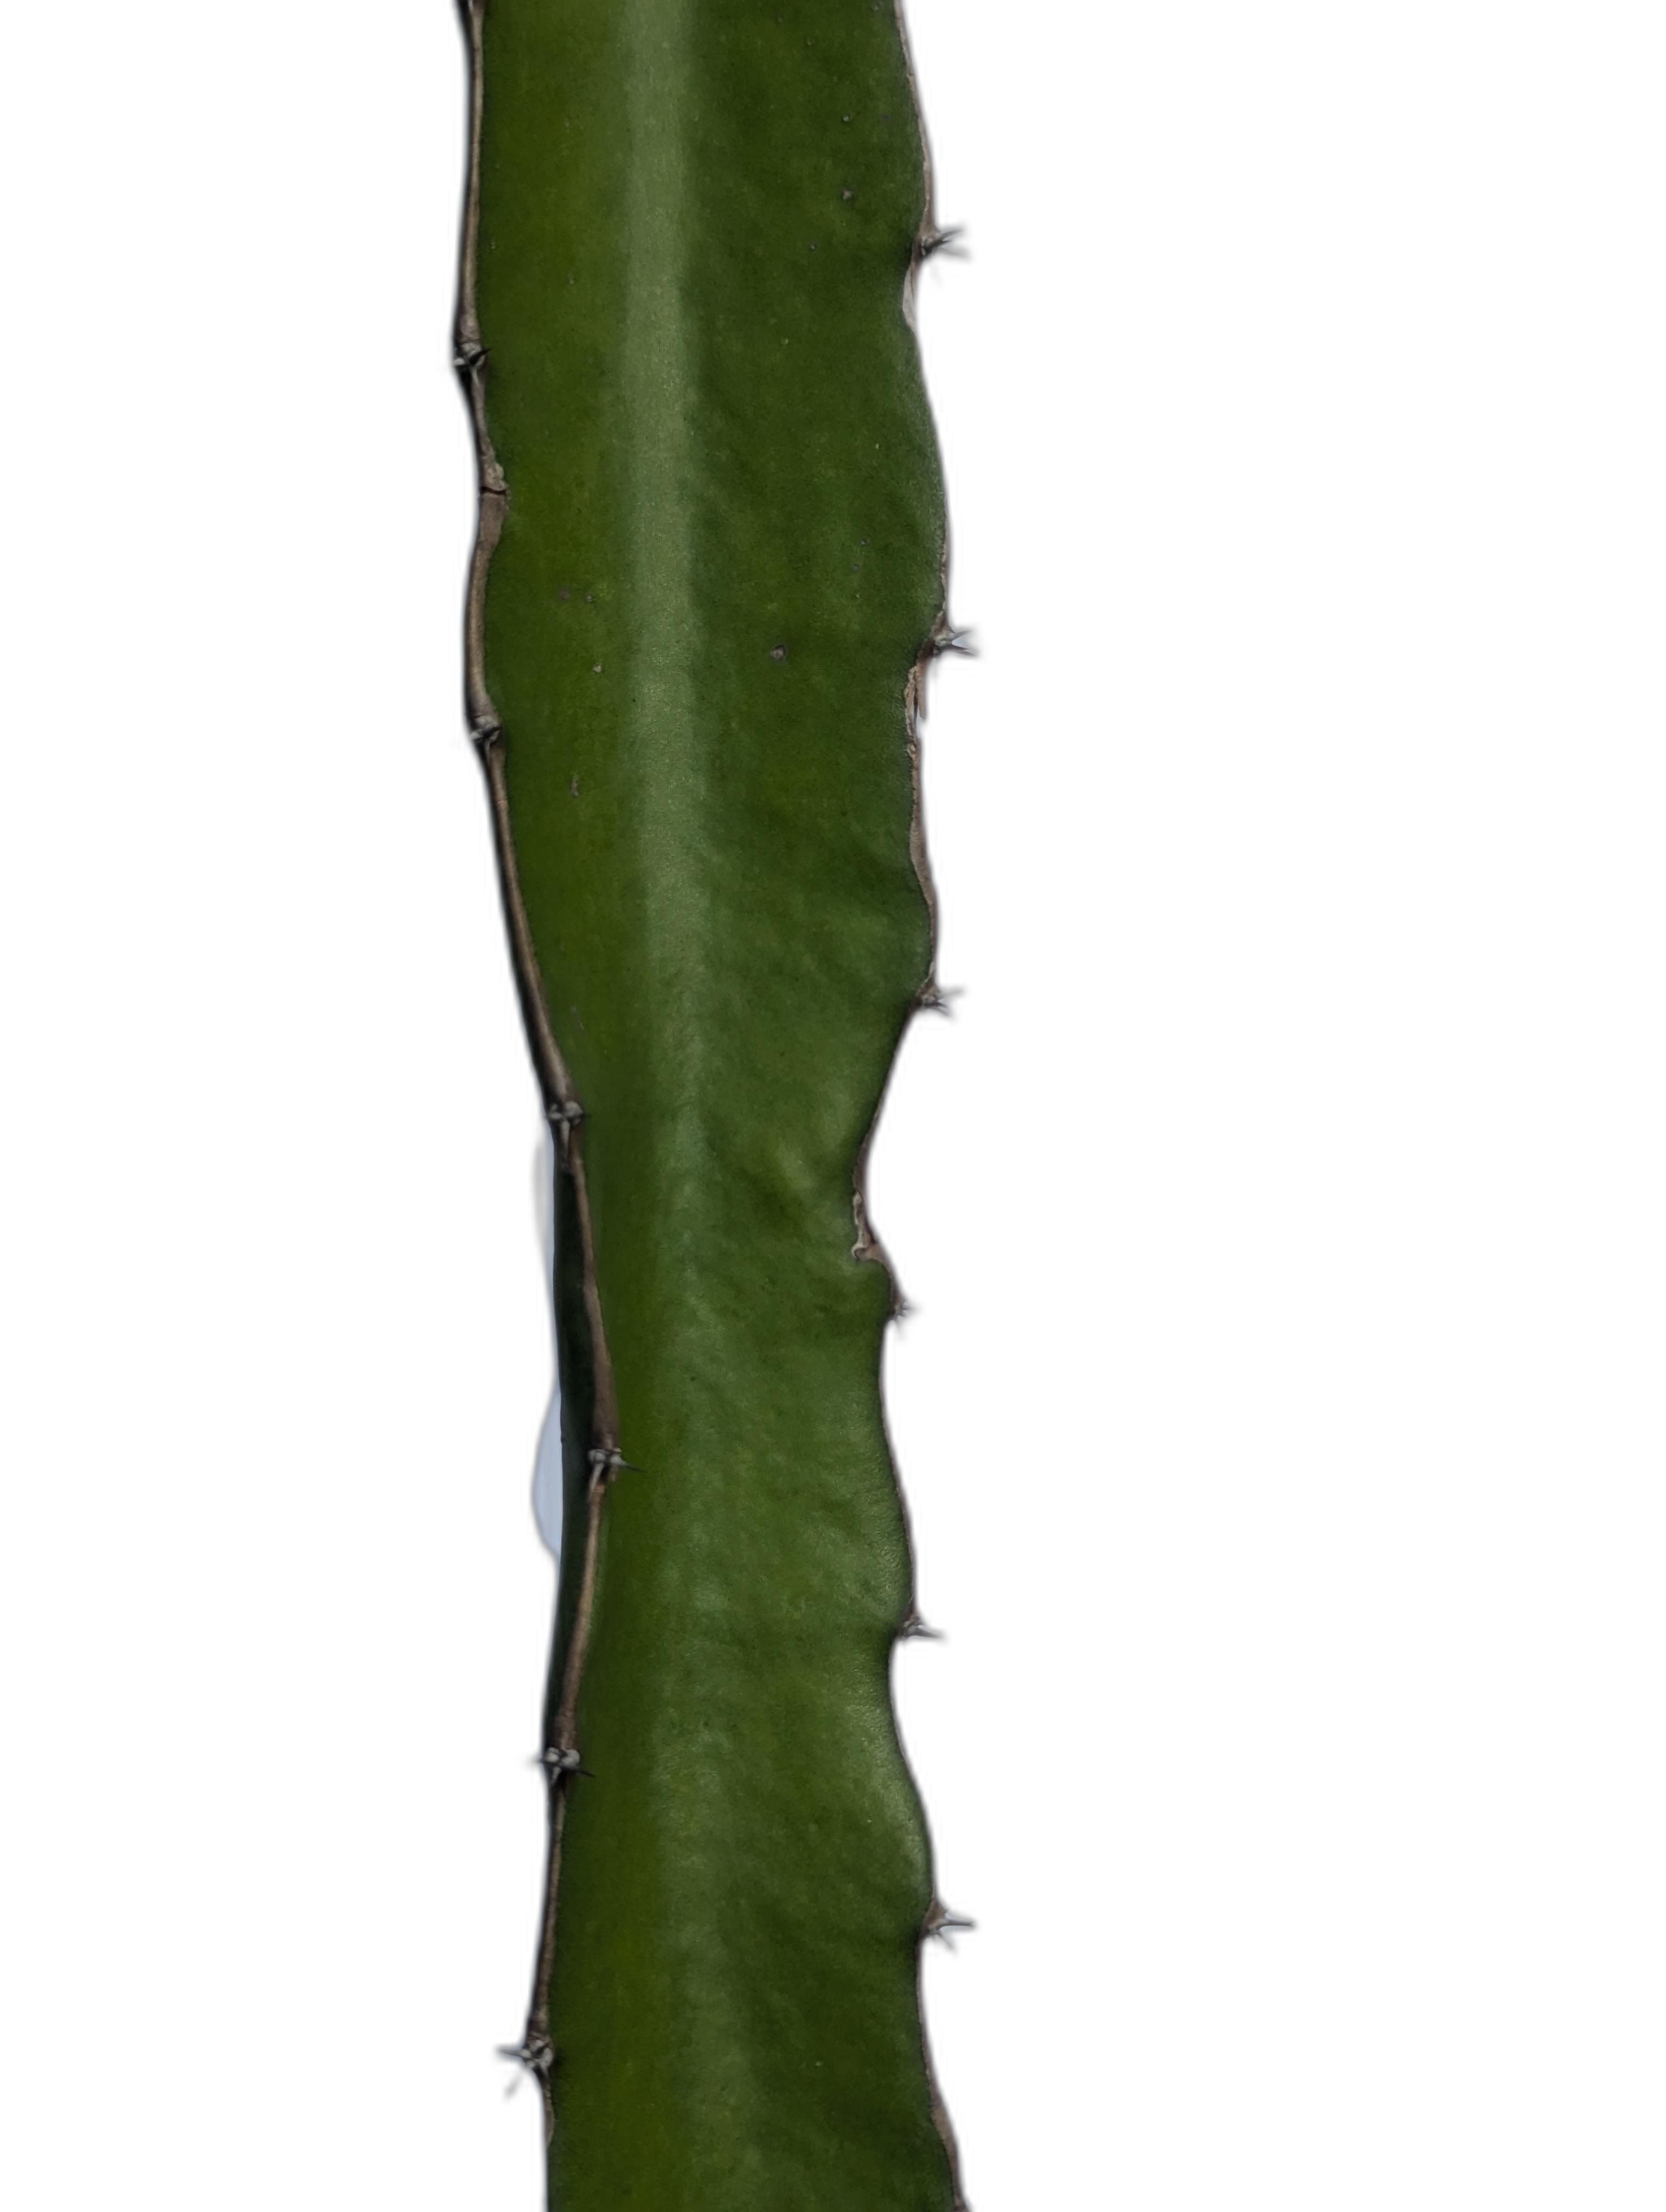
Label: Good leaf